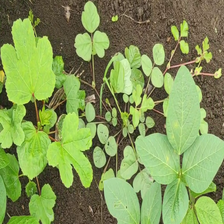
Weed species: Little_Mallow(Malva parviflora)